Culture of Gjakova

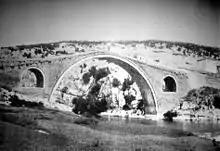
The 'Fshejt' Bridge - Old picture

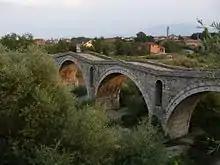
Terezive Bridge

Gjakova has many bridges which were built to connect the city with other developed areas, such as Prizren, Vushtrri and Shkodra, and simultaneously facilitating the journey of the Caravans. The bridges were mostly built by the esnaf of Gjakova, who played the main role on the economic development of that time.